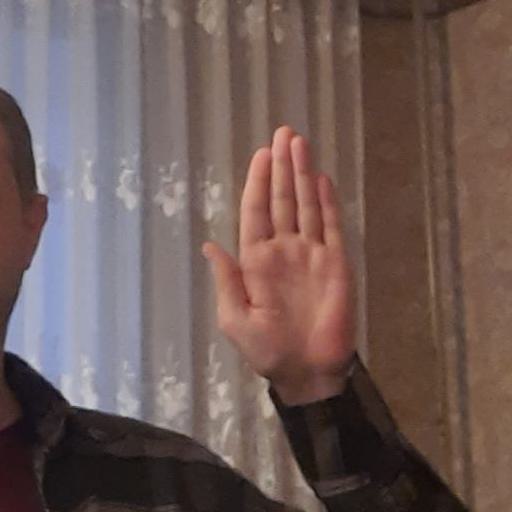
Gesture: stop